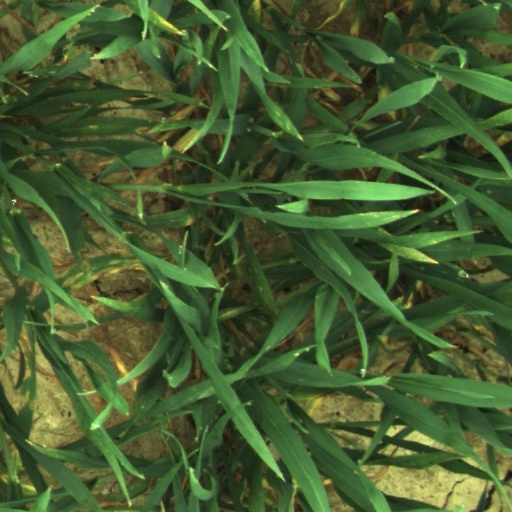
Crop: wheat